Answer in natural language. Is threeseater sofa with dark cushions (highlighted by a red box) further away or in front of Television (highlighted by a blue box)? Choose between the following options: in front or further away
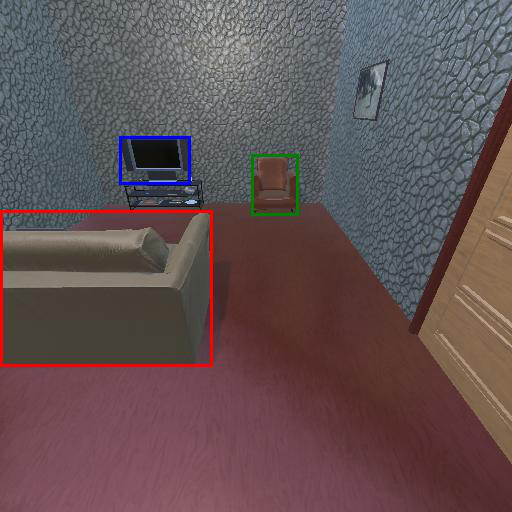
<answer>in front</answer>